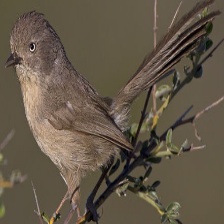
Species: WRENTIT
Scientific name: CHAMAEA FASCIATA